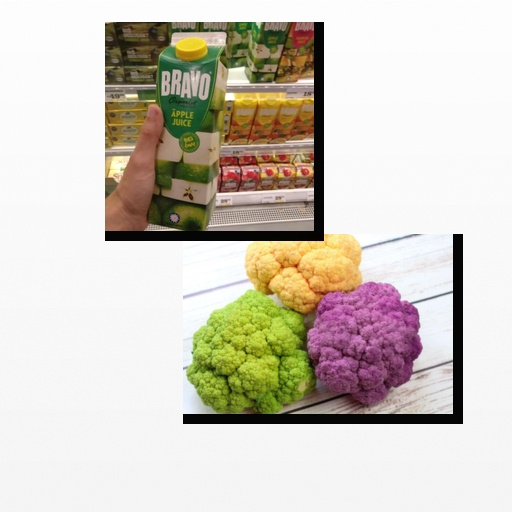
Food items: cauliflower, apple_juice